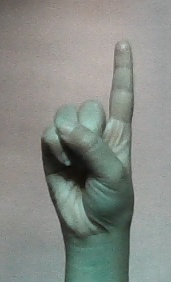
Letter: bb